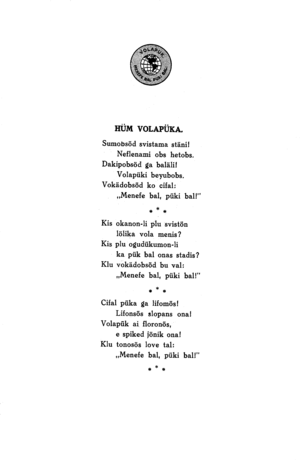
Le volapük est une langue construite créée en 1879-1880 par Johann Martin Schleyer, un prêtre catholique allemand, qui lors d'une insomnie sentit que Dieu lui commandait de créer une langue auxiliaire internationale. Des congrès de volapük eurent lieu en 1884, 1887 et 1889. Après un rapide développement, la langue perd rapidement un grand nombre de locuteurs au profit de l'espéranto. Malgré cela, le volapük survit, réformé dans les années 1920 sous l'impulsion d'Arie de Jong. Aujourd'hui, il existe quelques dizaines de volapükistes, actifs surtout sur internet.